Namaland

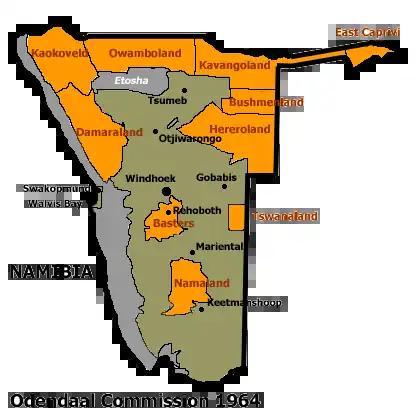
Allocation of land to Bantustans (orange) according to the Odendaal Plan. The protected areas and national parks are grey, the white-administered Police Zone is green. Namaland is the homeland in the South.

Namaland was a Bantustan and then later a non-geographic ethnic-based second-tier authority, the Representative Authority of the Namas, the in South West Africa (present-day Namibia), intended by the apartheid government to be a self-governing homeland for the Nama people. Namaland comprised an area of and was to accommodate the estimated 34,806 southern Namas of the South West African territory.